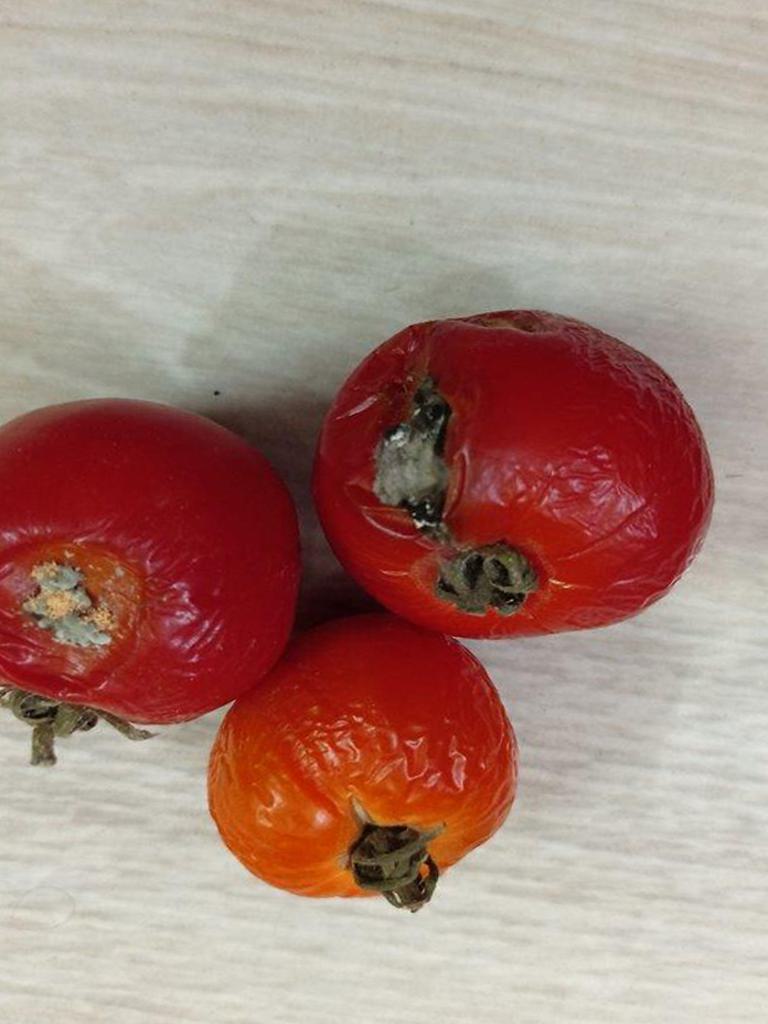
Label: Rotten